Fairfield Showground

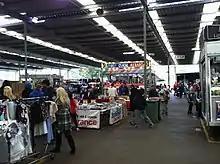
Saturday markets.

Markets are held at Fairfield Showground every Saturday from 9am to 4pm in the sheltered area behind the grandstands. The markets are a popular attraction, with space for 600+ stalls, free entry, food & drink stands and thousands of visitors every weekend. The markets include of toy stores, food booths, dollar stores, sporting gear shops, grocery, hardware, gardening, jewelry, and pet supplies. Additional market nights have been held irregularly. These have included "Aussie Night Markets" on Tuesday once per month, with the primary interest being the large number of international cuisine on offer, such as Turkish, Korean, Chinese and Mexican with over 40 multicultural street foods and dessert vendors, 20 craft stores, DJ performances, and also a boutique retail section.